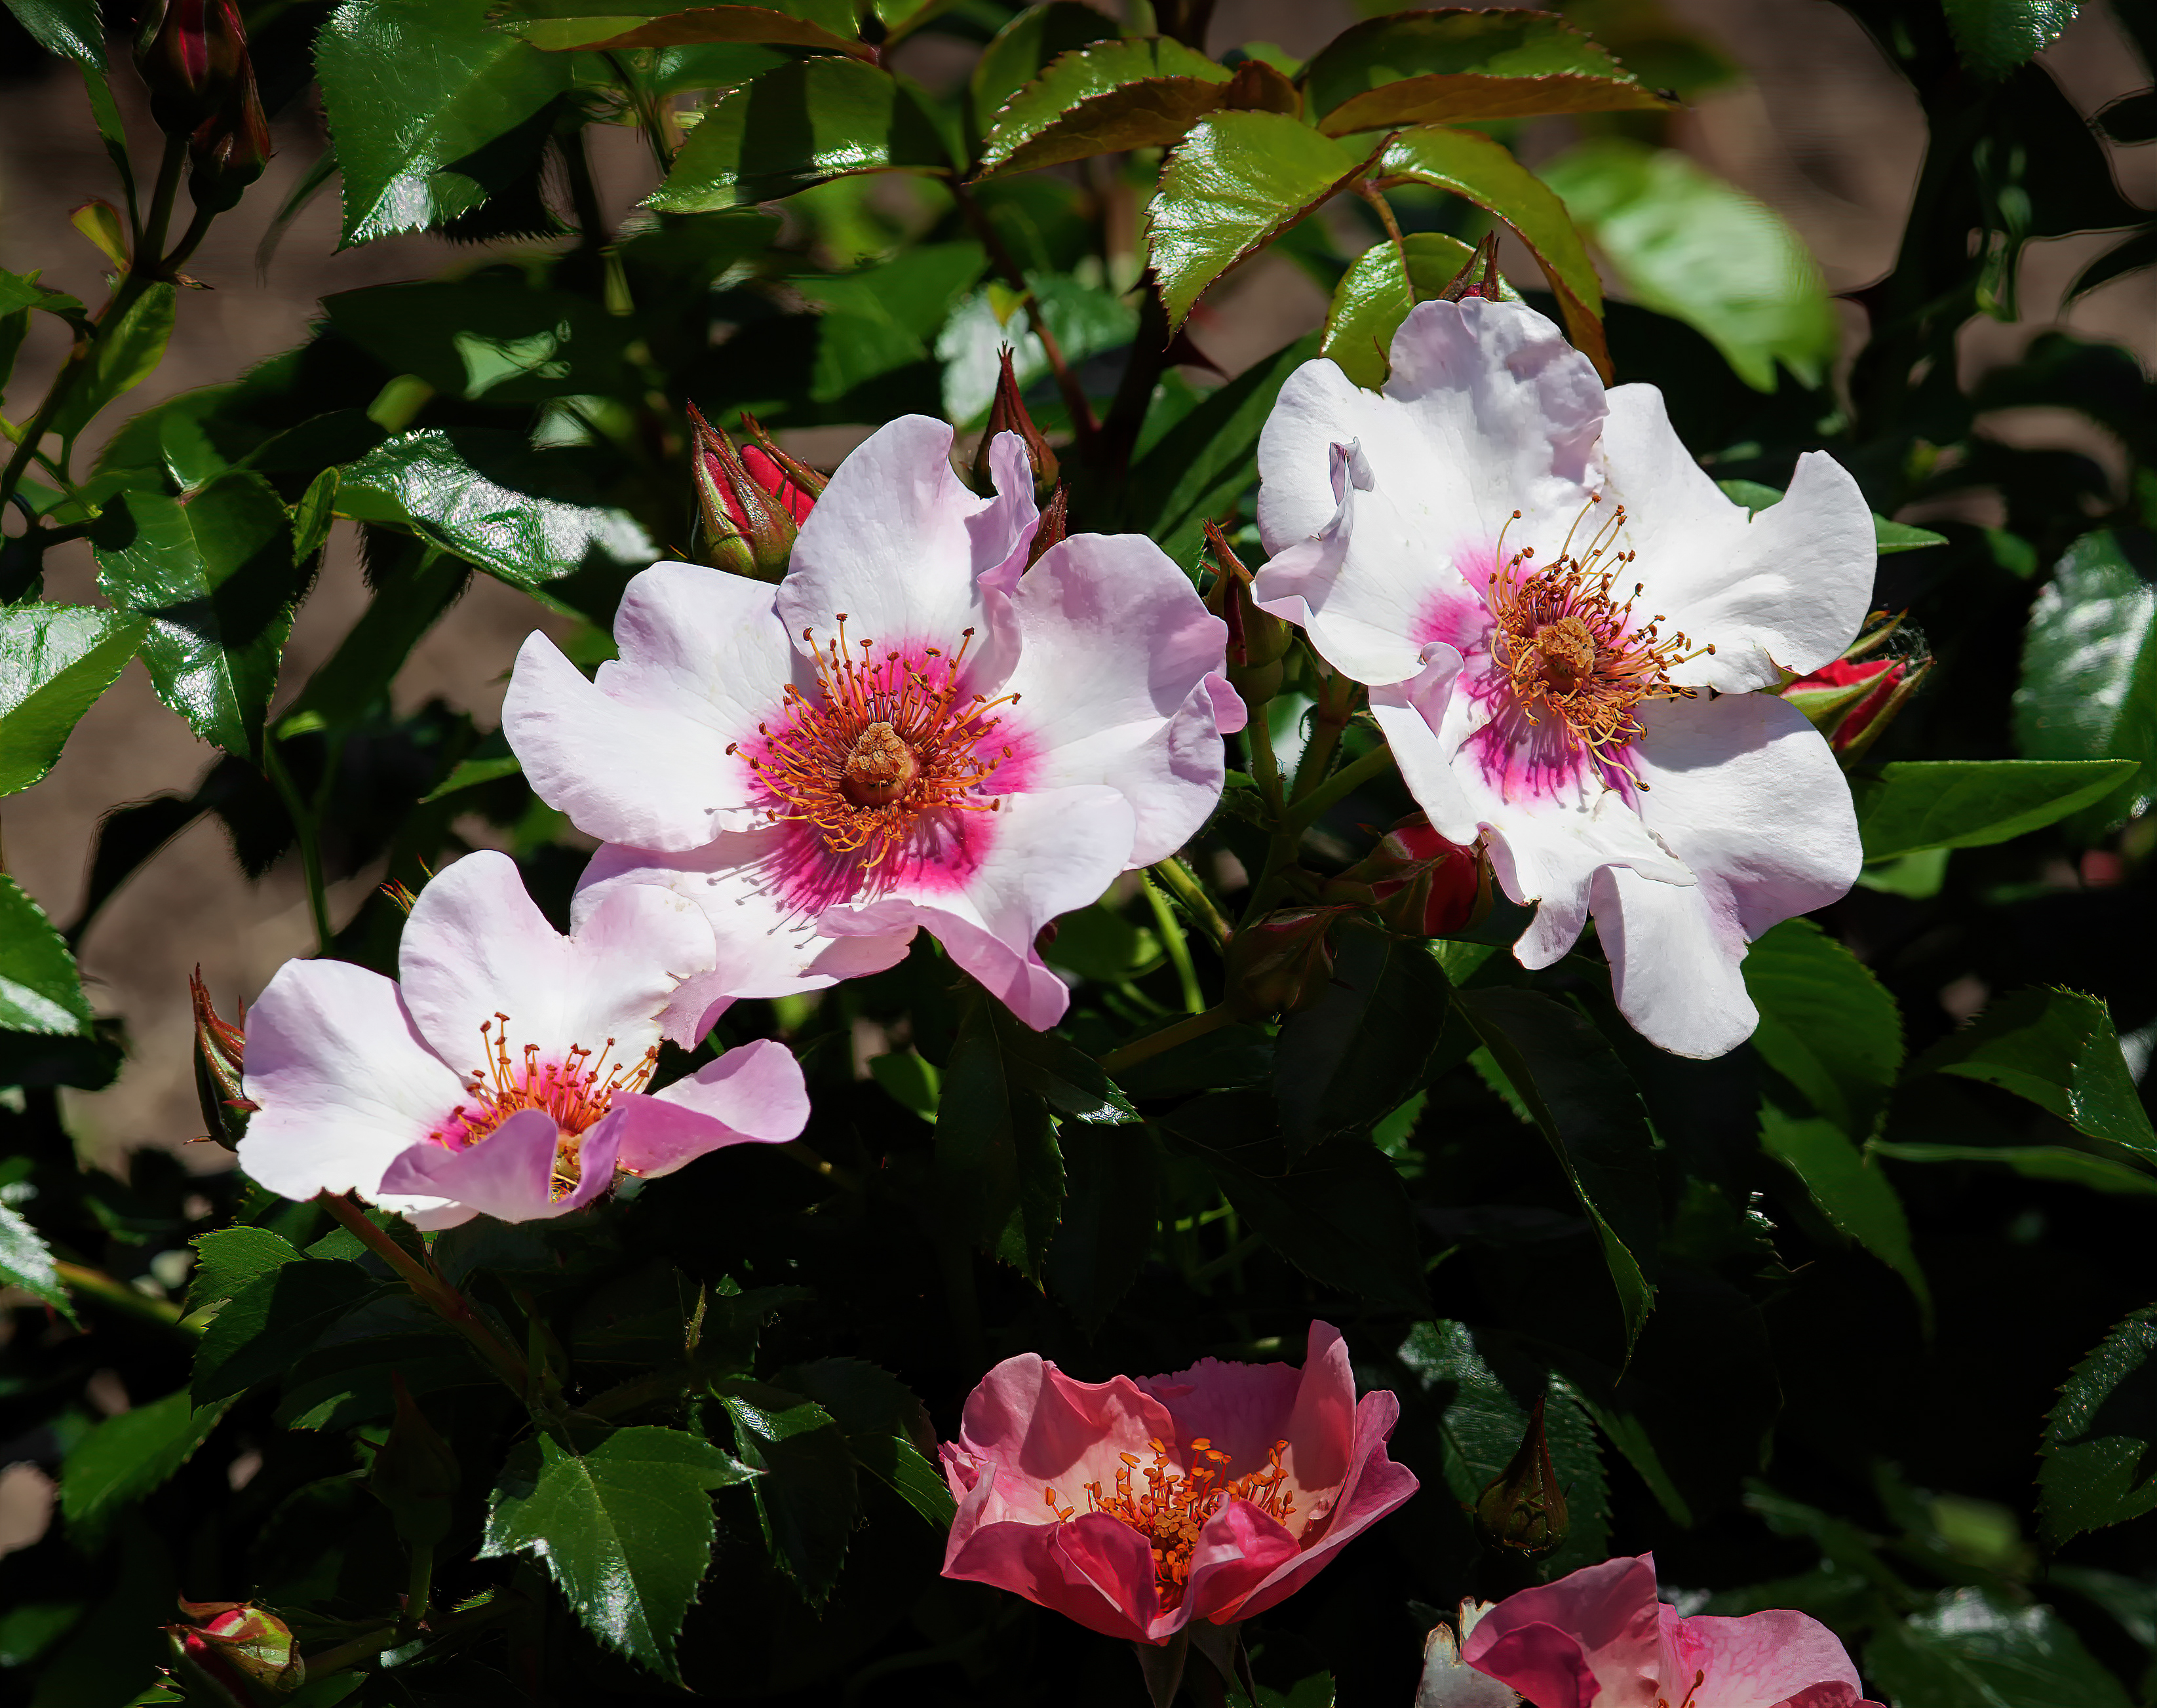
rose, flower, plant, white, botany, petal, pink, groundcover, terrestrial plant, rose family, rose order, annual plant, flowering plant, shrub, subshrub, herbaceous plant, wildflower, rosa canina, rosa arkansana, malvales, blossom, tree, garden